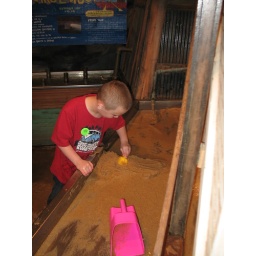
Spencer playing in the sand and water science exhibit at the Clay Center